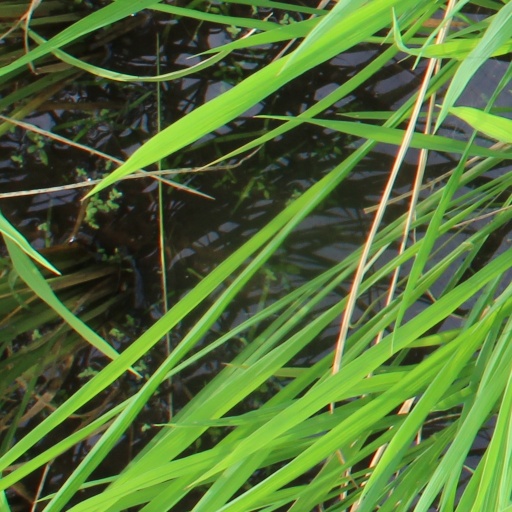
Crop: rice